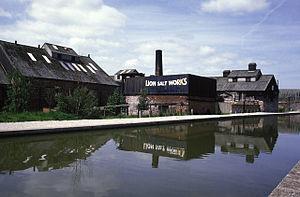
Cette liste des musées du Cheshire, en Angleterre, contient des musées qui sont définis dans ce contexte comme des institutions qui recueillent et soignent des objets d'intérêt culturel, artistique, scientifique ou historique. leurs collections ou expositions connexes disponibles pour la consultation publique. Sont également inclus les galeries d'art à but non lucratif et les galeries d'art universitaires. Les musées virtuels ne sont pas inclus.